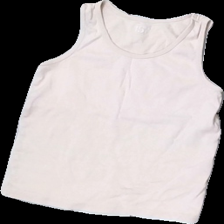
View: front
Type: Tank top
Category: Children
Brand: Lager 157
Colors: Pink
Material: 100% Cotton
Cut: Tight
Season: All
Price range: 50-100
Recommended usage: Reuse
Description: Pink tank top